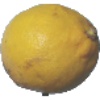
Label: lemon